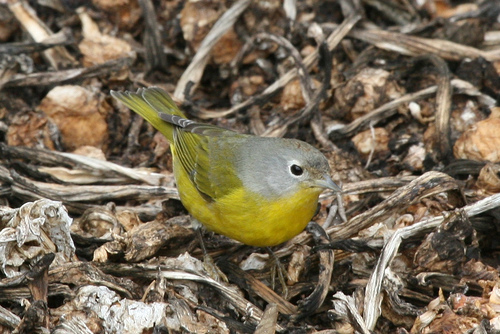
this is a bird with a yellow belly and a grey head.
this is a yellow bird with a grey head and a pointy beak.
this small yellowish grey bird has a small bill and striped grey and yellow wings.
this bird features a dul yellow and gray color scheme with large brown eyes.
this bird has a pale yellow belly, gray nape and upper back, and olive wings.
this bird has wings that are grey and has a yellow belly
this small bird has a grey crown with a white eyering, bright yellow breast and belly, with yellow and gray wings.
this small bird has dark green crown and a small bill.
this bird has a grey crown with a small grey bill and yellow belly.
this bird has a bright green belly and tail feathers and a darker green crown.
Species: Nashville Warbler